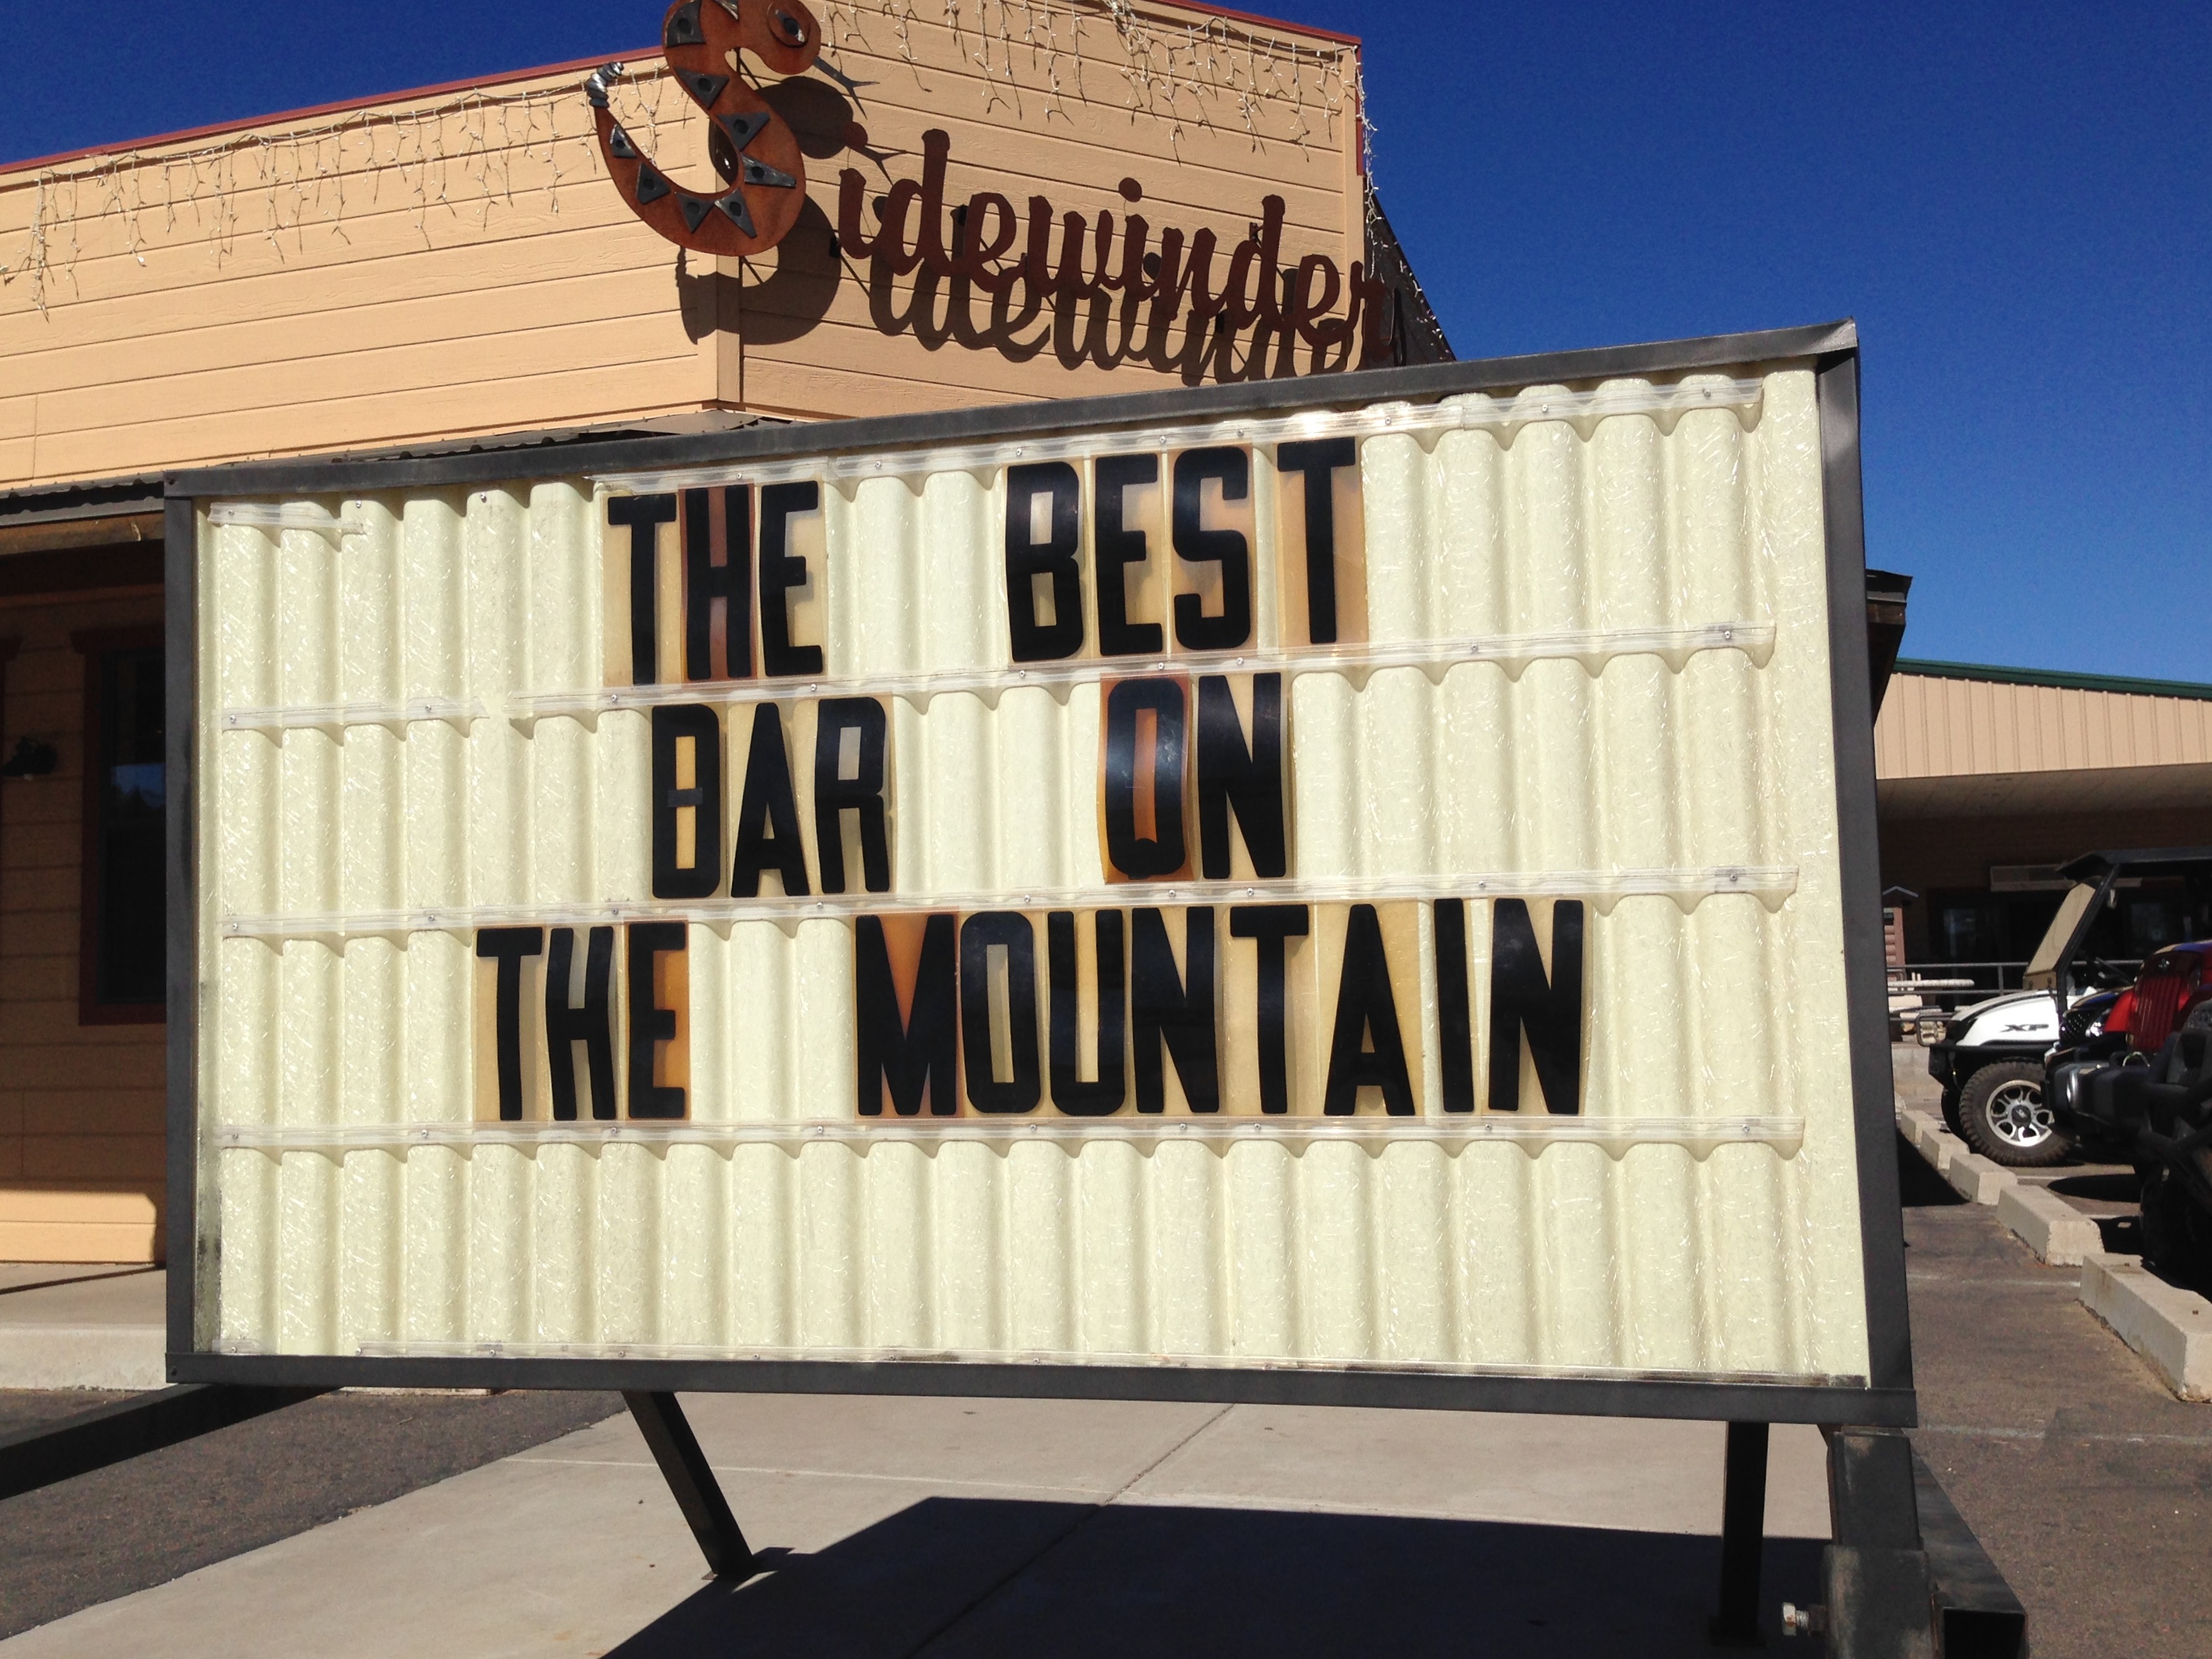
facade, furniture, cool image